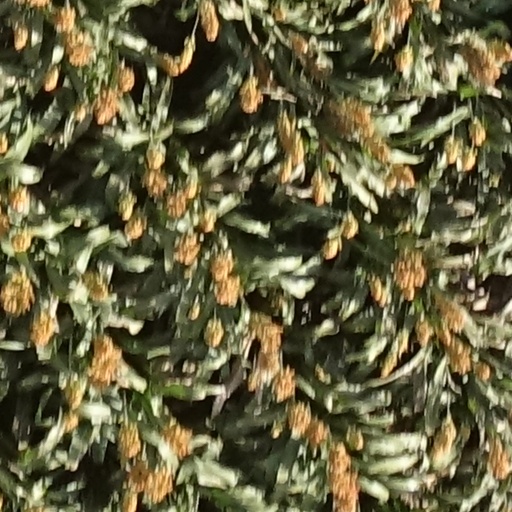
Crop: sorghum